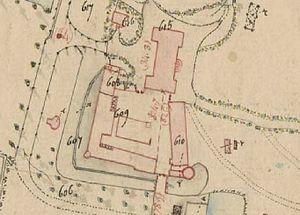
Le château de la Guérinière (Dame-Marie-les-Bois, Indre-et-Loire, France) sur le plan du cadastre napoléonien
Dame-Marie-les-Bois est une commune française située dans le département d'Indre-et-Loire, en région Centre-Val de Loire.